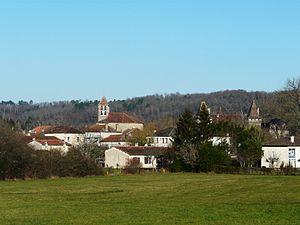
Vue générale de Saint-Jean-de-Côle, Dordogne, France